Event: Nepal Earthquake
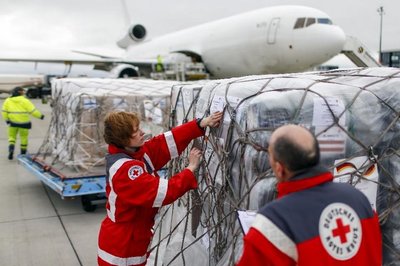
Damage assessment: no_damage